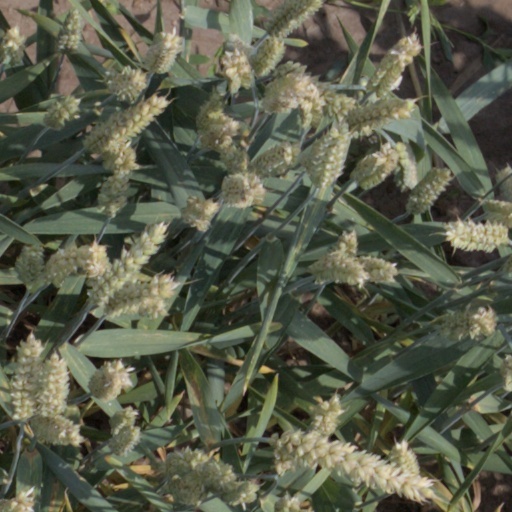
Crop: wheat